Saint Andrew Bobola's Church, Bydgoszcz

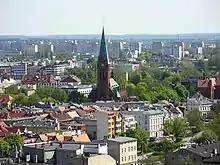
View from the heights of Bydgoszcz

The church has a Neo-Gothic style, distinctive of German Protestant churches at the beginning of the 20th century. To the north-eastern corner of the church stands an adorned chapel, dedicated to the Virgin Mary. On the western frontage, the high spire-topped tower rises above the neighborhood, with its turrets and finials. The main facade boasts a richly adorned portal, flanked by small triangular gables. The facades show various type of openings, with gables topped by pinnacles. Originally, the main entrance to the temple was flanked by a pair of stone statues of kneeling angels. In 1978 the tower was covered with copper sheet in place of ceramic tiles, and in 1996 the building received external lighting.